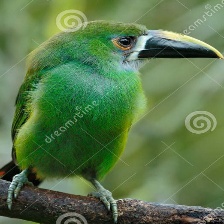
Species: BLUE THROATED TOUCANET
Scientific name: AULACORHYNCHUS CAERULEOGULARIS
ImageNet parent category: toucan